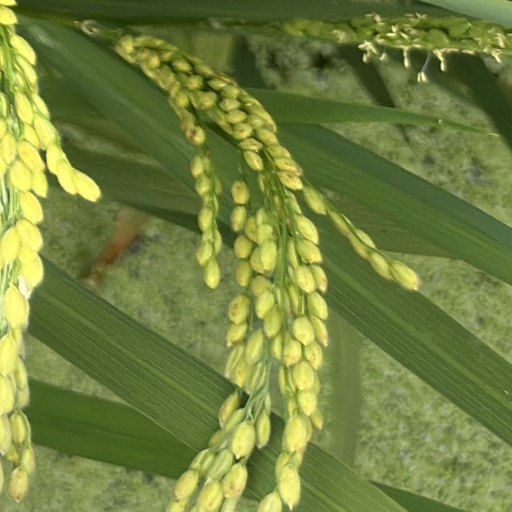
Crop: rice